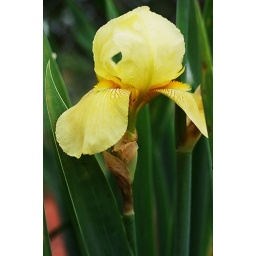
Film shot, flower around the house